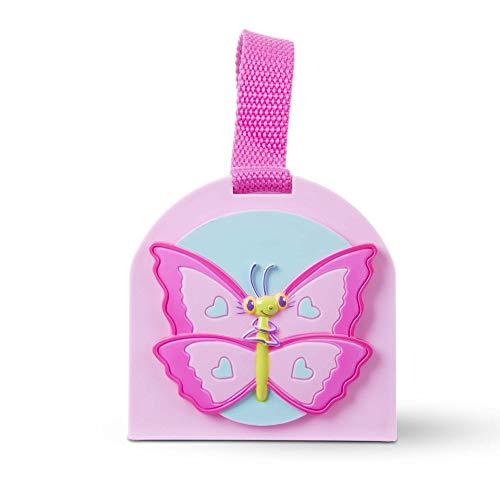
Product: Melissa & Doug Sunny Patch Cutie Pie Butterfly Bug House Toy
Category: Toys & Games | Sports & Outdoor Play | Nature Exploration Toys
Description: Great Condition.
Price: $7.99
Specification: ProductDimensions:3.7x4x7.7inches|ItemWeight:6.4ounces|ShippingWeight:6.4ounces(Viewshippingratesandpolicies)|DomesticShipping:ItemcanbeshippedwithinU.S.|InternationalShipping:ThisitemcanbeshippedtoselectcountriesoutsideoftheU.S.LearnMore|ASIN:B01AD1TULK|Itemmodelnumber:6704|Manufacturerrecommendedage:36months-6years